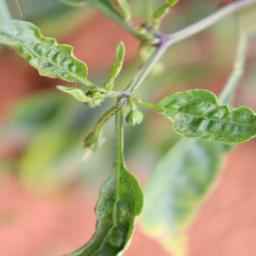
Label: mites_and_trips